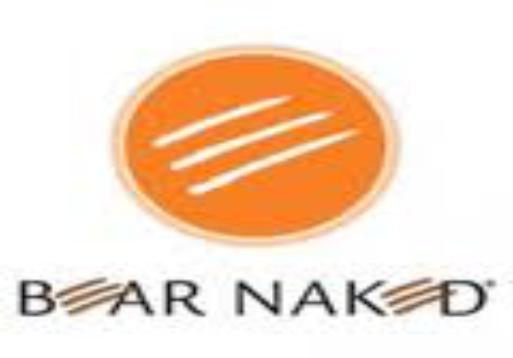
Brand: Bear Naked
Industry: Food